Battle of Camlann

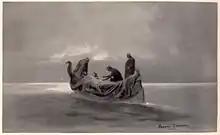

In a popular motif, introduced by Geoffrey in "Historia" and elaborated in his later "Vita Merlini", Arthur was then taken from the battlefield of Camlann to Avalon, an often otherworldly and magical isle, in hope that he could be saved. Geoffrey has Arthur delivered to Morgen (Morgan le Fay) in Avalon by Taliesin guided by Barinthus, replaced by two unnamed women in the "Brut". Later authors of the prose cycles featured Morgan herself (usually with two or more other ladies with her) arriving in a fairy boat to take the king away, the scene made iconic through its inclusion in "Le Morte d'Arthur".